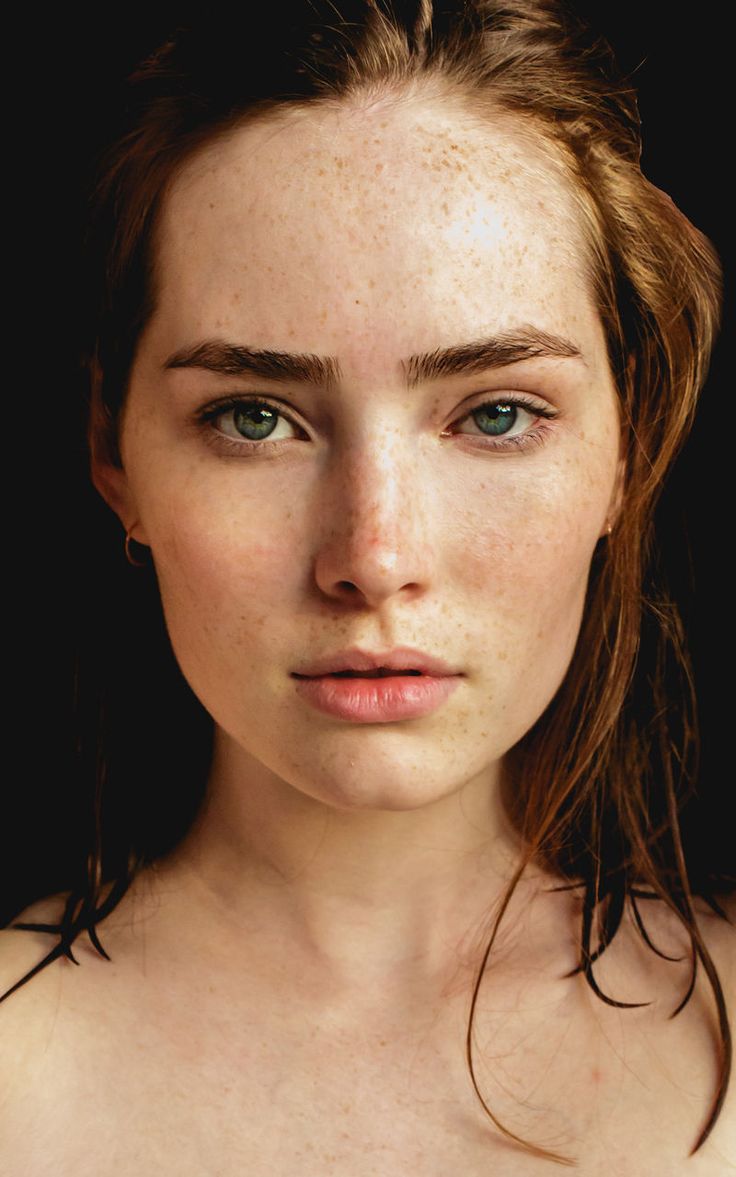
Gender: women